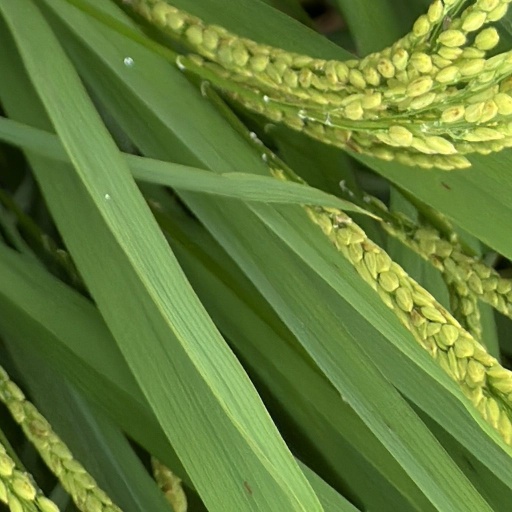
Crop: rice